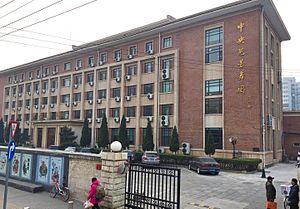
Le Ballet national de Chine est la troupe officielle chinoise de danse classique basée à Pékin et fondée le 31 décembre 1959. Il constitue la seule compagnie nationale du pays.